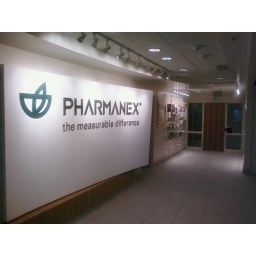
3rd floor: I'd say that the 3rd floor is the nicest looking in the building